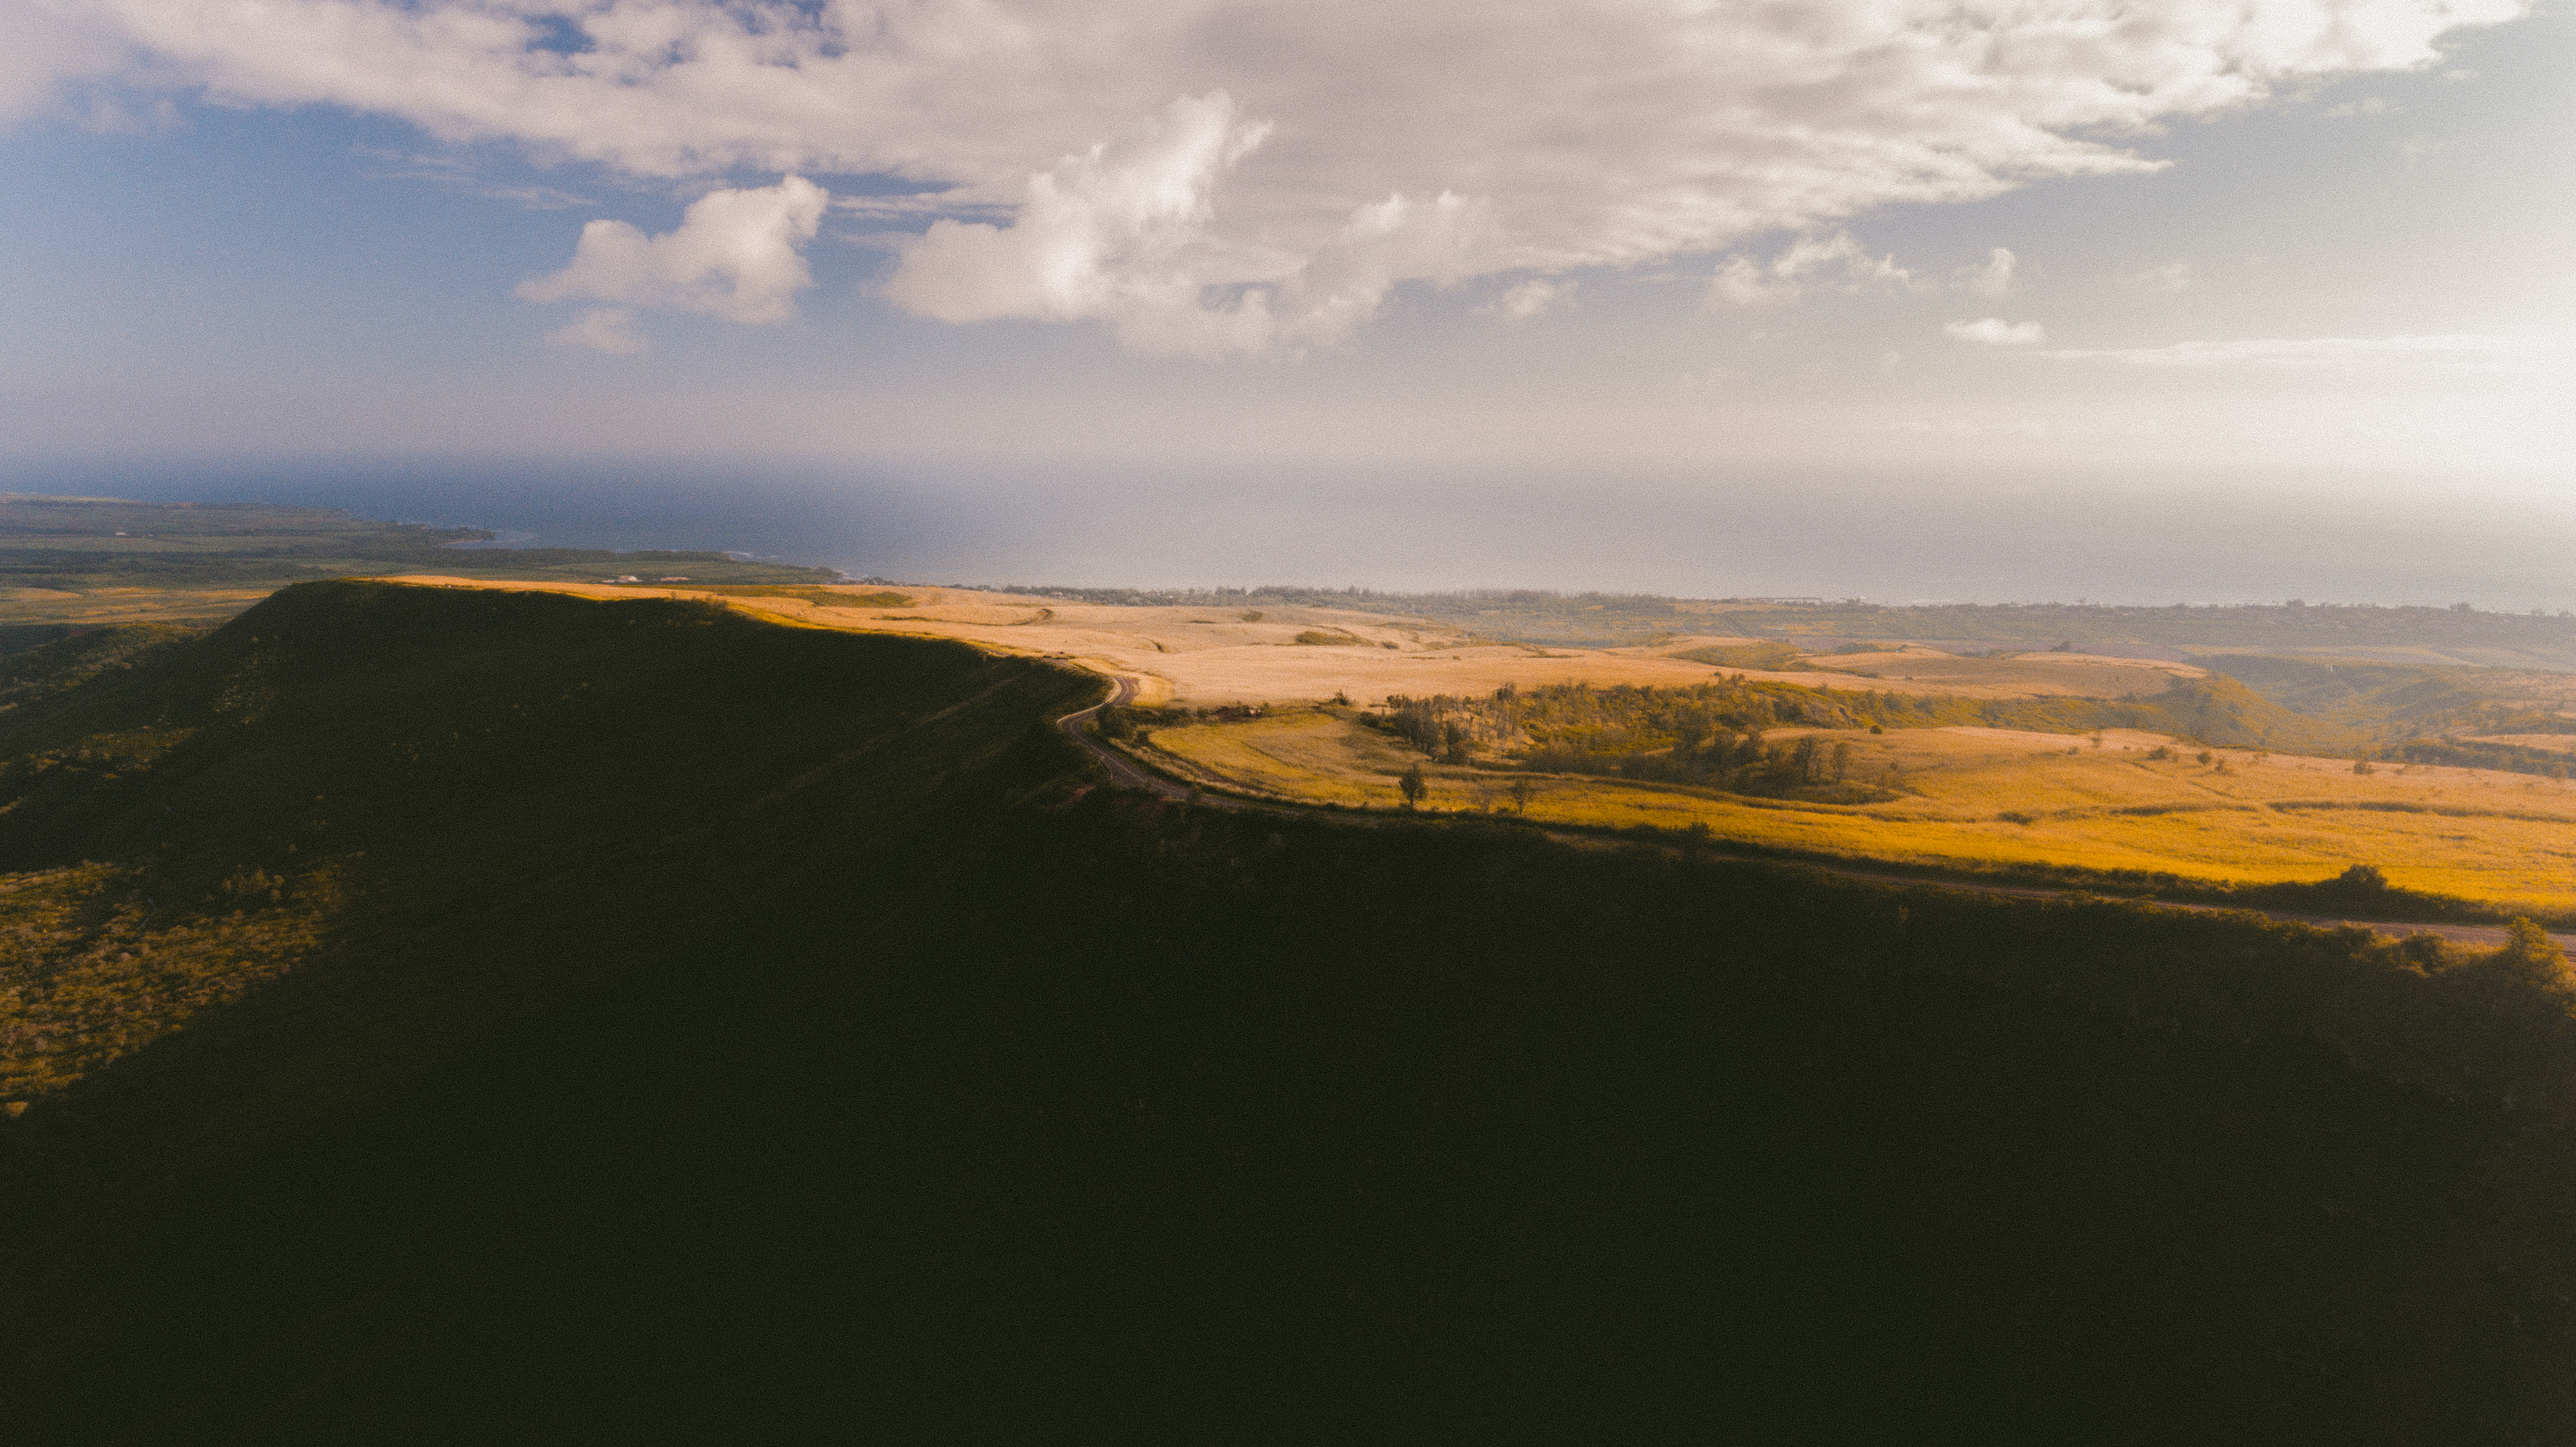
landscape, sea, coast, nature, horizon, mountain, cloud, sky, sun, sunrise, sunset, sunlight, morning, hill, dawn, dusk, evening, aerial view, plain, plateau, landform, natural environment, geographical feature, atmospheric phenomenon, atmosphere of earth, mountainous landforms